The Inner Shrine

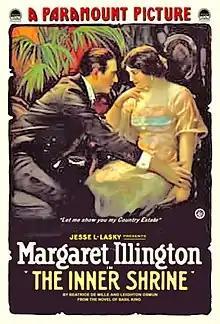
Theater poster

The Inner Shrine is a 1917 silent produced by Jesse Lasky and distributed by Paramount Pictures. It is the first of only two films that starred Margaret Illington, a noted Broadway actress. The story is from a 1909 novel, "The Inner Shrine", by Basil King, an author popular with actresses. The film is now lost.